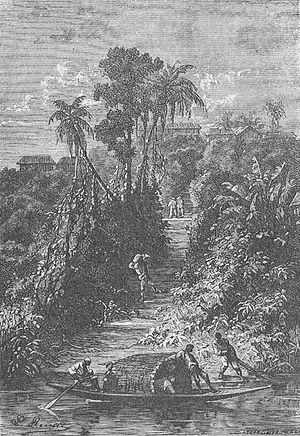
Jules Verne ""La Jangada - Huit Cents lieues sur l'Amazone"", 1881 Orginal description: Français